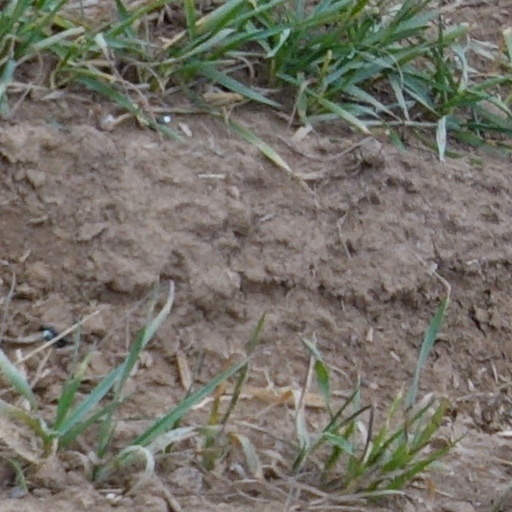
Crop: wheat